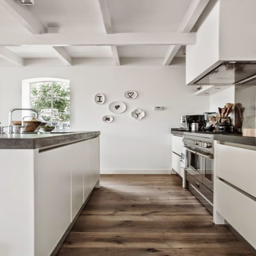
like the colour of this kitchen